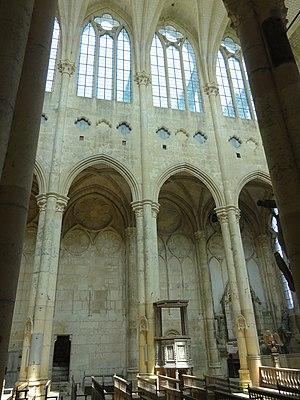
Elévation nord.
L’abbaye Saint-Martin-aux-Bois, de son premier nom abbaye de Rurecourt ou Ruricourt, est une ancienne abbaye pour hommes située dans le village français de Saint-Martin-aux-Bois dans l’Oise, en région des Hauts-de-France. Elle a été fondée vers 1080, soit par un groupe de moines indépendants, soit par des chanoines réguliers de saint Augustin ; les jésuites ont également été présents dans l'abbaye entre 1675 et 1772. Les six derniers moines se sont dispersés en 1790.